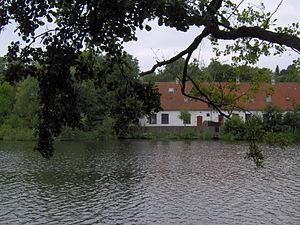
Brede est un quartier résidentiel de la municipalité de Lyngby-Taarbæk, dans le département de Copenhague, dans l'est de l'île de Sjælland au Danemark.